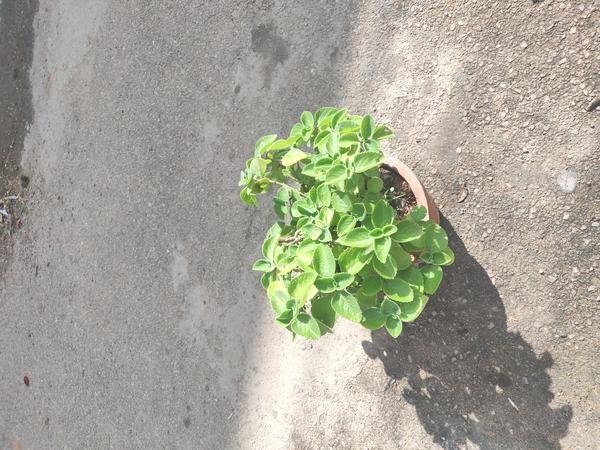
Plant: Doddapatre